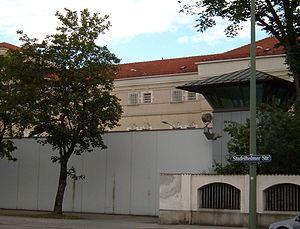
La prison de Stadelheim, située à Munich est l'une des plus grandes prisons d'Allemagne. Créée en 1894, elle est toujours en activité. Elle occupe un site d'une surface de 14 hectares et a une capacité de 1 500 prisonniers.